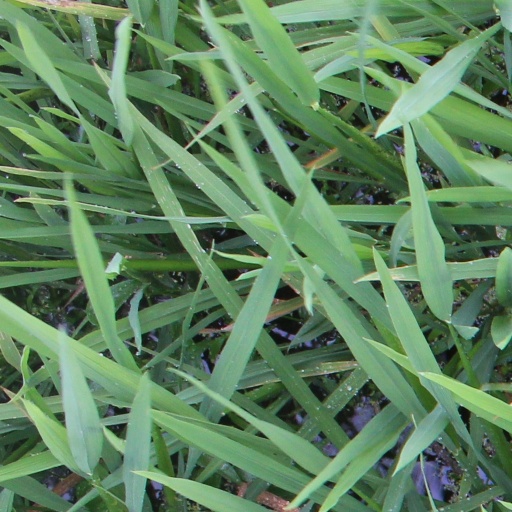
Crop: rice